Question: Please indicate a possible affordance area of the bench that can be used for sitting on
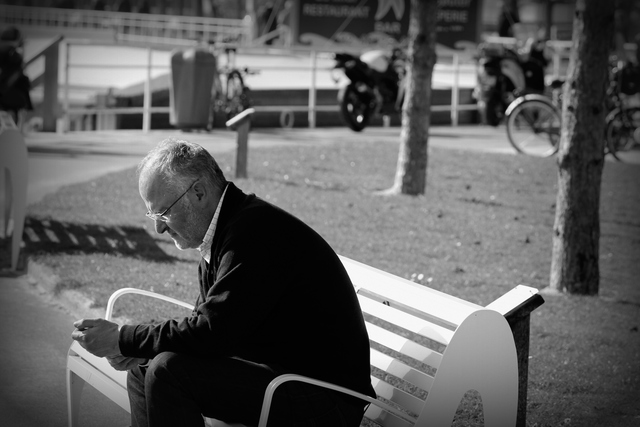
Answer: [63.5, 321, 409.5, 425]